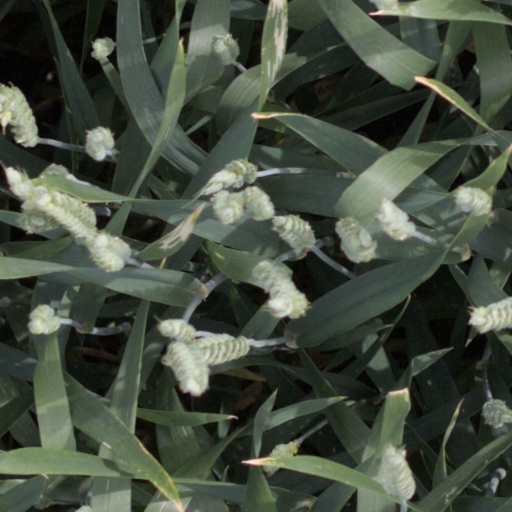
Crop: wheat